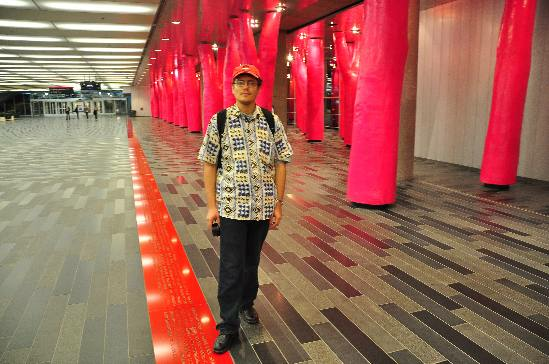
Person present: Yes